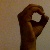
The image shows a hand gesture representing the letter 'O' in Indian Sign Language.